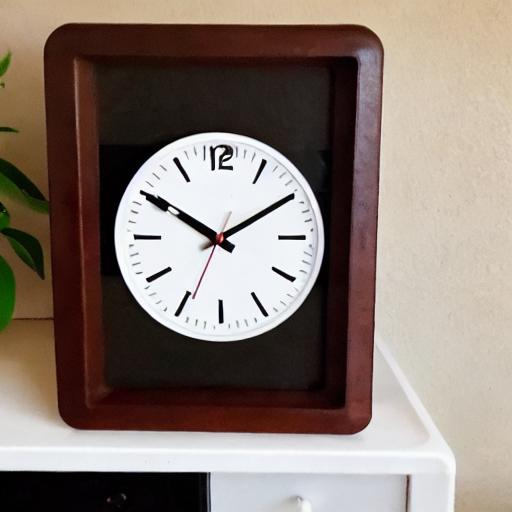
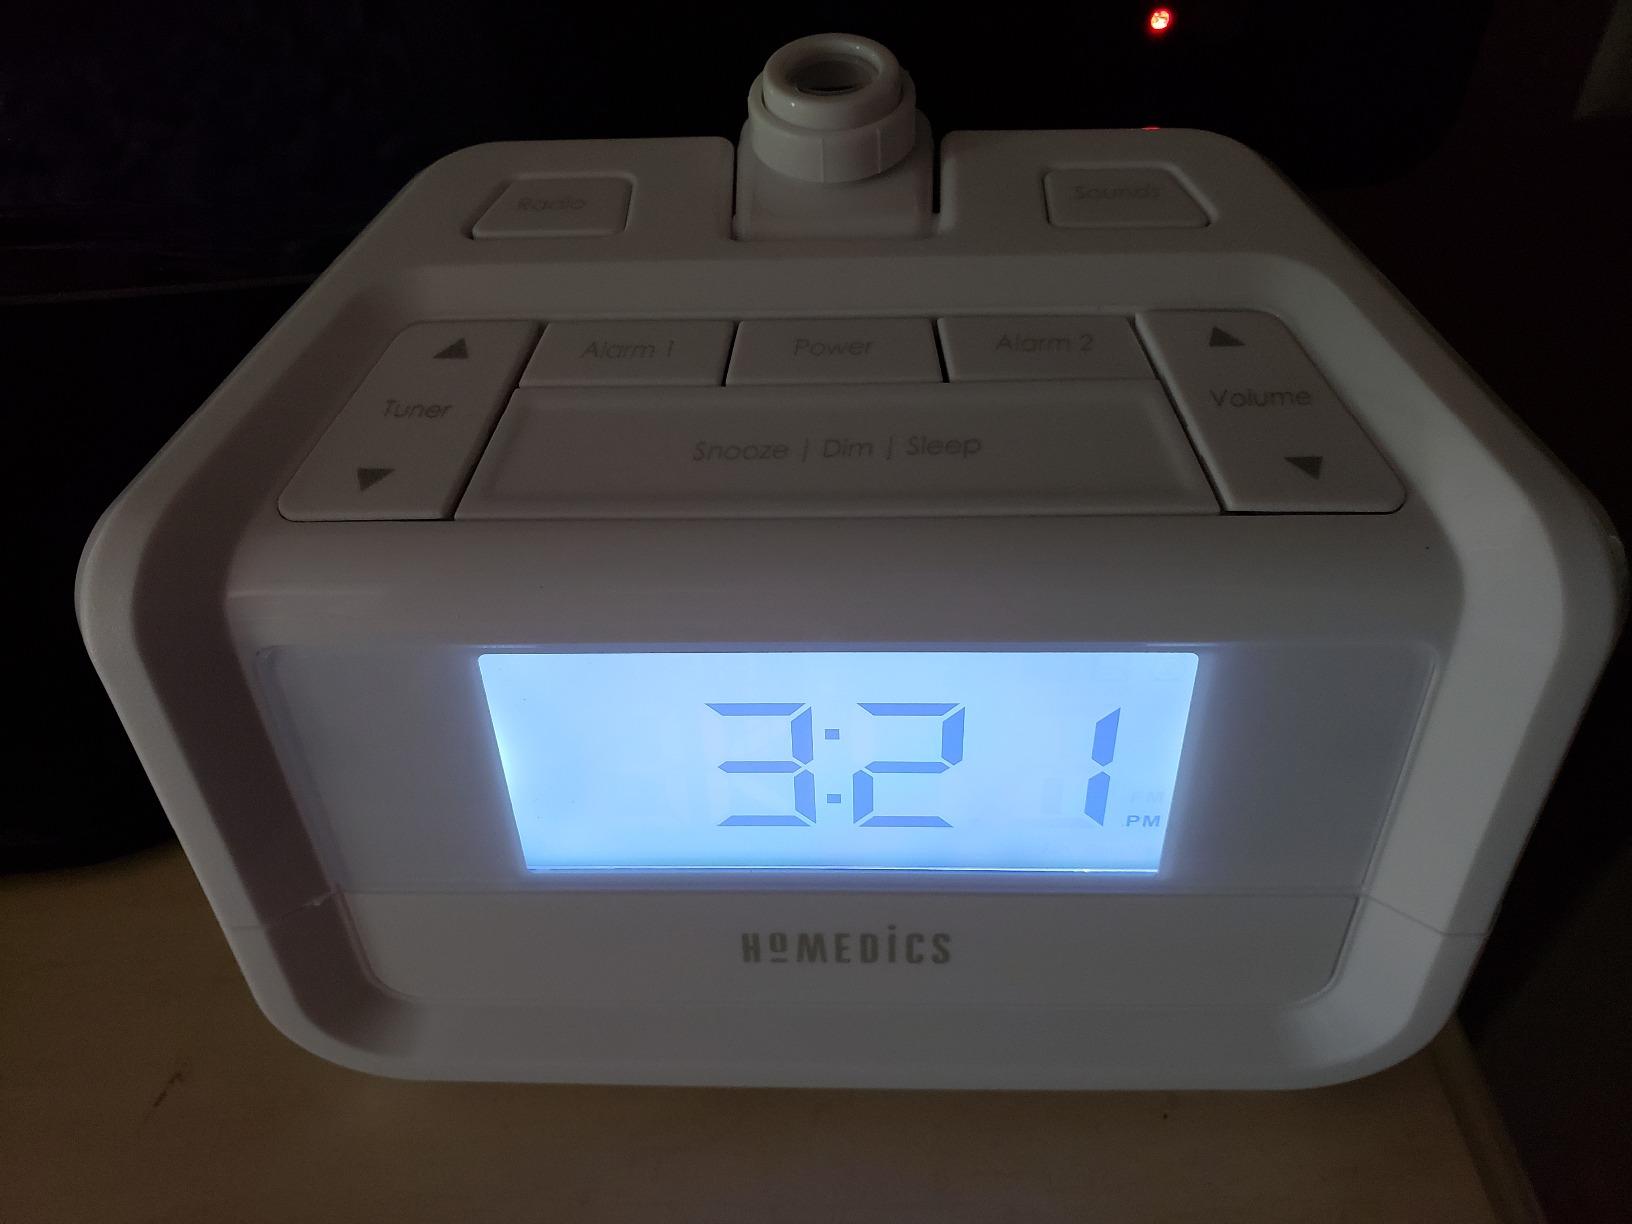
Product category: clock
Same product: no